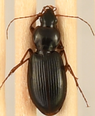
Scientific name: Synuchus impunctatus
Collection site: Steigerwaldt-Chequamegon NEON (STEI), plot STEI_003